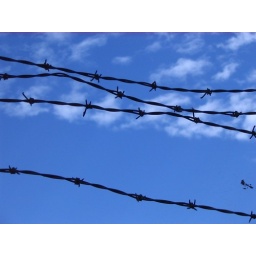
You cannot fence in the sky